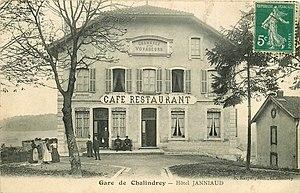
Le café de la gare vers 1910
Chalindrey est une commune française située dans le département de la Haute-Marne, en région Grand Est.